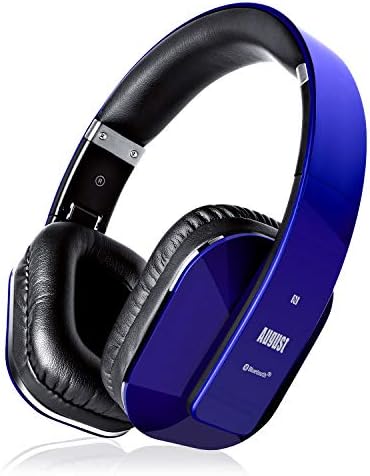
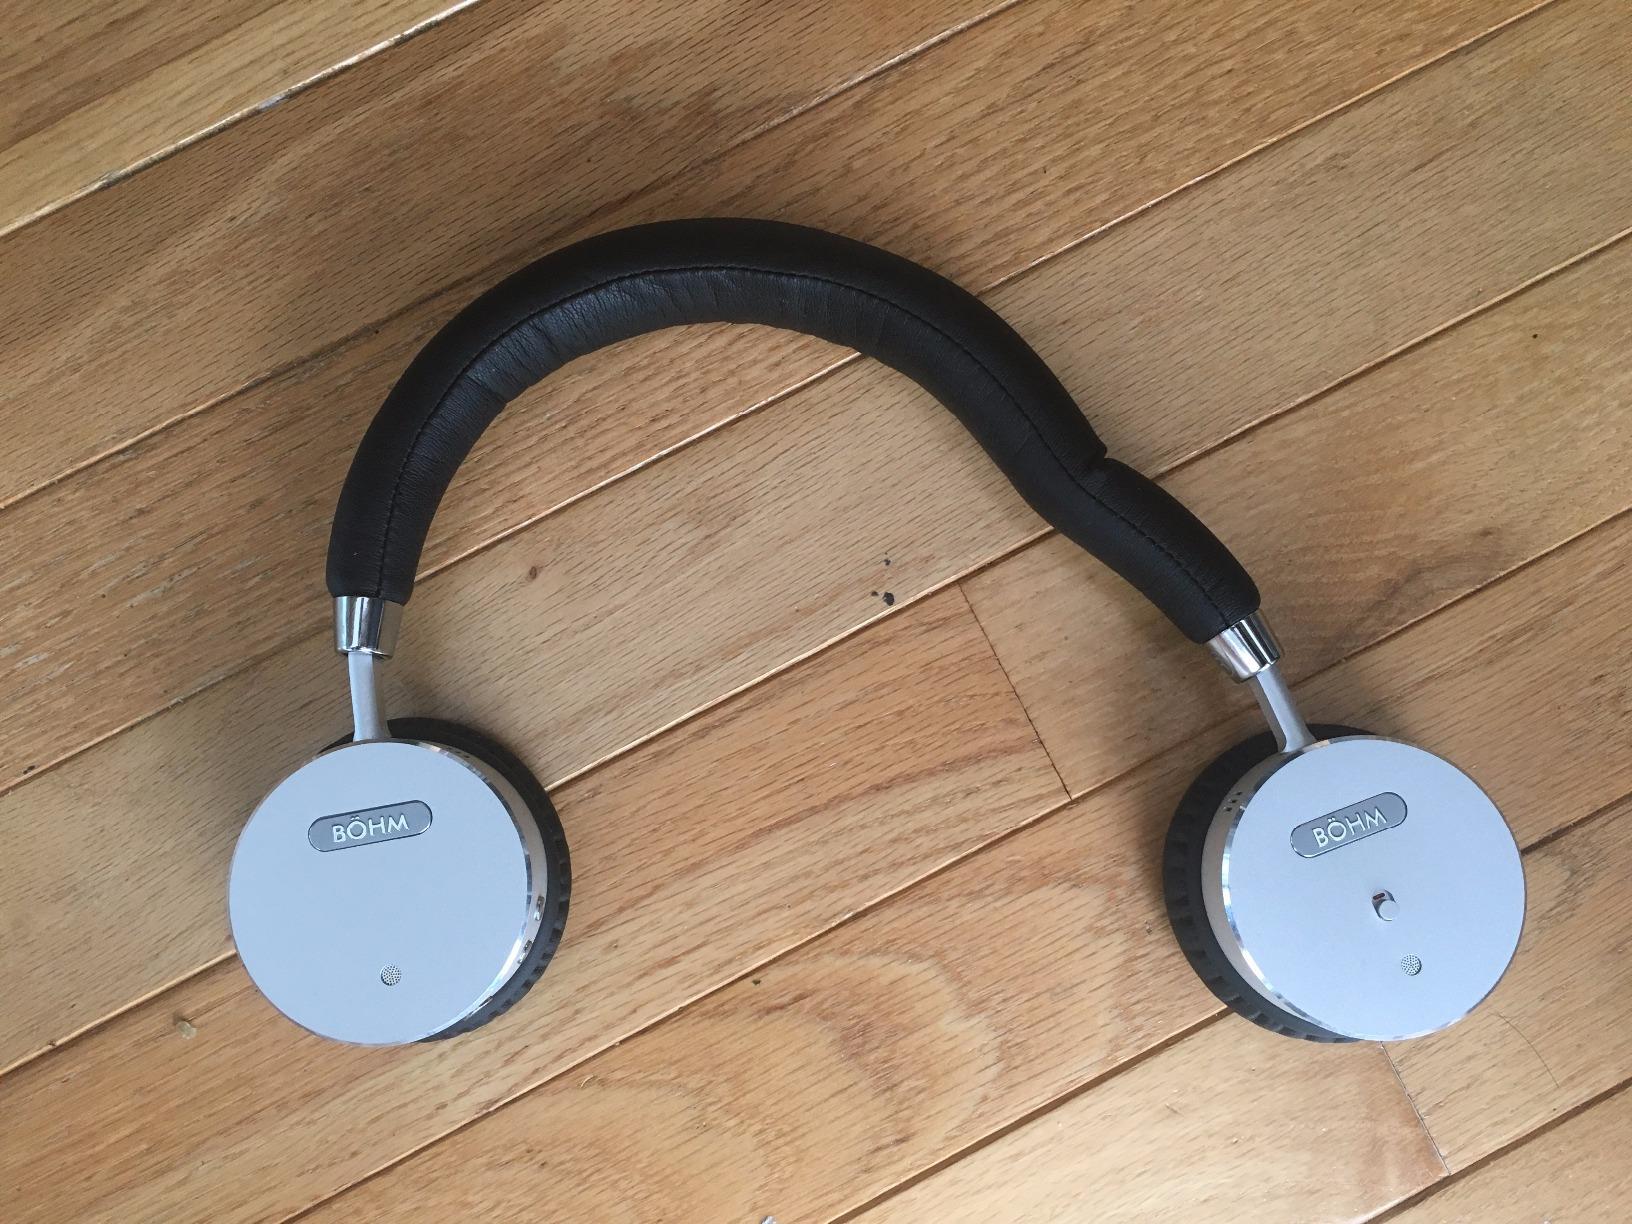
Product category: headphones
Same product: no